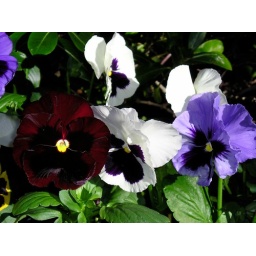
Photos of the beautiful plants and flowers in our garden.